Huang Yong Ping

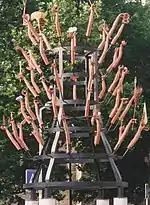
100 Arms of Guan-yin

In 1996, Huang participated in Manifesta, the European Biennial of Contemporary Art in Rotterdam, and in 1997, the "Skulptur.Projekte" in Münster, Germany with his sculpture ""100 Arms of Guan-yin"". The Guanyin figure is associated with Buddhism and has multiple arms. Huang Yong Ping interprets this famous deity through his own "100 Arms of Guan-in" by placing mannequin arms holding various objects on a metal structure which is itself an enlarged version of Marcel Duchamp's 1914 readymade "Bottle Rack".